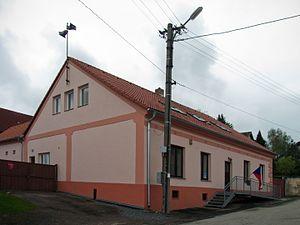
Sudoměřice u Tábora est une commune du district de Tábor, dans la région de Bohême-du-Sud, en Tchéquie. Sa population s'élevait à 302 habitants en 2017.